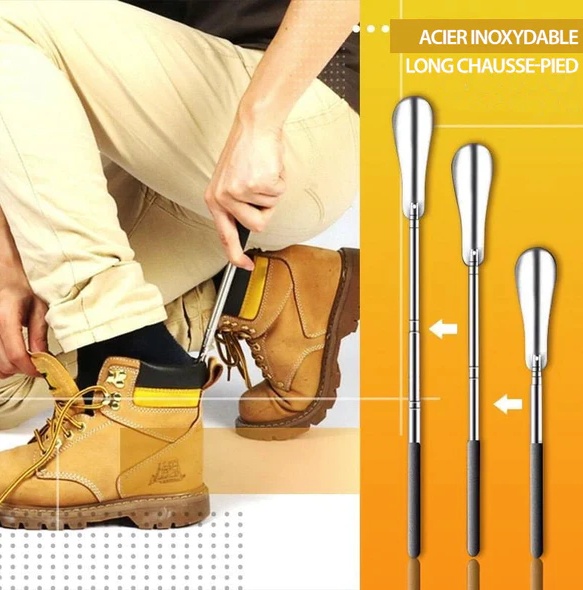
Chausse-pied télescopique
Enfilez vos chaussures facilement et rapidement ! Se pencher pour enfiler ses chaussures peut être difficile , que ce soit pour les personnes âgées, les personnes ayant des problèmes de mobilité, les femmes enceintes ou même les enfants.... Dite adieu à ces problèmes grâce à notre chausse-pied télescopique ! Grâce à sa longueur réglable, il vous facilite l'enfilage de vos chaussures ! 📦Finition lisse protectrice Saviez-vous que pour prolonger la durée de vie de vos chaussures, l'utilisation quotidienne d'un chausse pied en acier inoxydable ? Pourquoi ? Car notre chausse pied en acier évitera le pliage et le renflement de votre chaussure. En effet, chaque bord du chausse-pied est fait en acier inoxydable et possède une finition lisse et polie pour empêcher la dégradation de vos chaussures et même pour éviter que vos chaussettes et vos bas s'accrochent au chausse-pied. Qui dit acier inoxydable 304, dit matière d'une haute qualité, durable, difficile à rouiller et qui vous durera dans le temps ! 📦Bras télescopique Notre chausse-pied permet aux personnes ayant des douleurs articulaires, maux de dos, problème de souplesse ou problème pour enfiler leurs chaussures de le faire sans se baisser et sans efforts. Comment ? Grâce à son bras télescopique réglable sur trois longueurs pouvant aller de 31 cm jusqu'à 65 cm ! Aussi, la poignée souple et ergonomique conviendra parfaitement aux personnes âgées souffrant d'arthrite ou à mobilité réduite. 📦Pratique & gain de temps Ce chausse-pied permet de faciliter l'enfilage de chaussures. Dépliez-le selon la longueur souhaitée et enfilez vos chaussures en un instant ! Enfin, sa conception incurvée assure une grande flexibilité pour s' adapter à n'importe quelle type de chaussure : baskets de sports, chaussures de ville, chaussures habillées, chaussures de sécurité, bottes, chaussures de ski, etc. Caractéristiques Matériel : Acier inoxydable 304 et PVC (poignée) Longueur : de 31 à 65 cm Couleur : Argenté et noir Poids : 60 g La box comprend 1 x Chausse-pied télescopique
Brand: GadgetBox
Category: Home & Garden > Household Supplies > Shoe Care & Tools > Shoe Horns & Dressing Aids > Shoe Horns